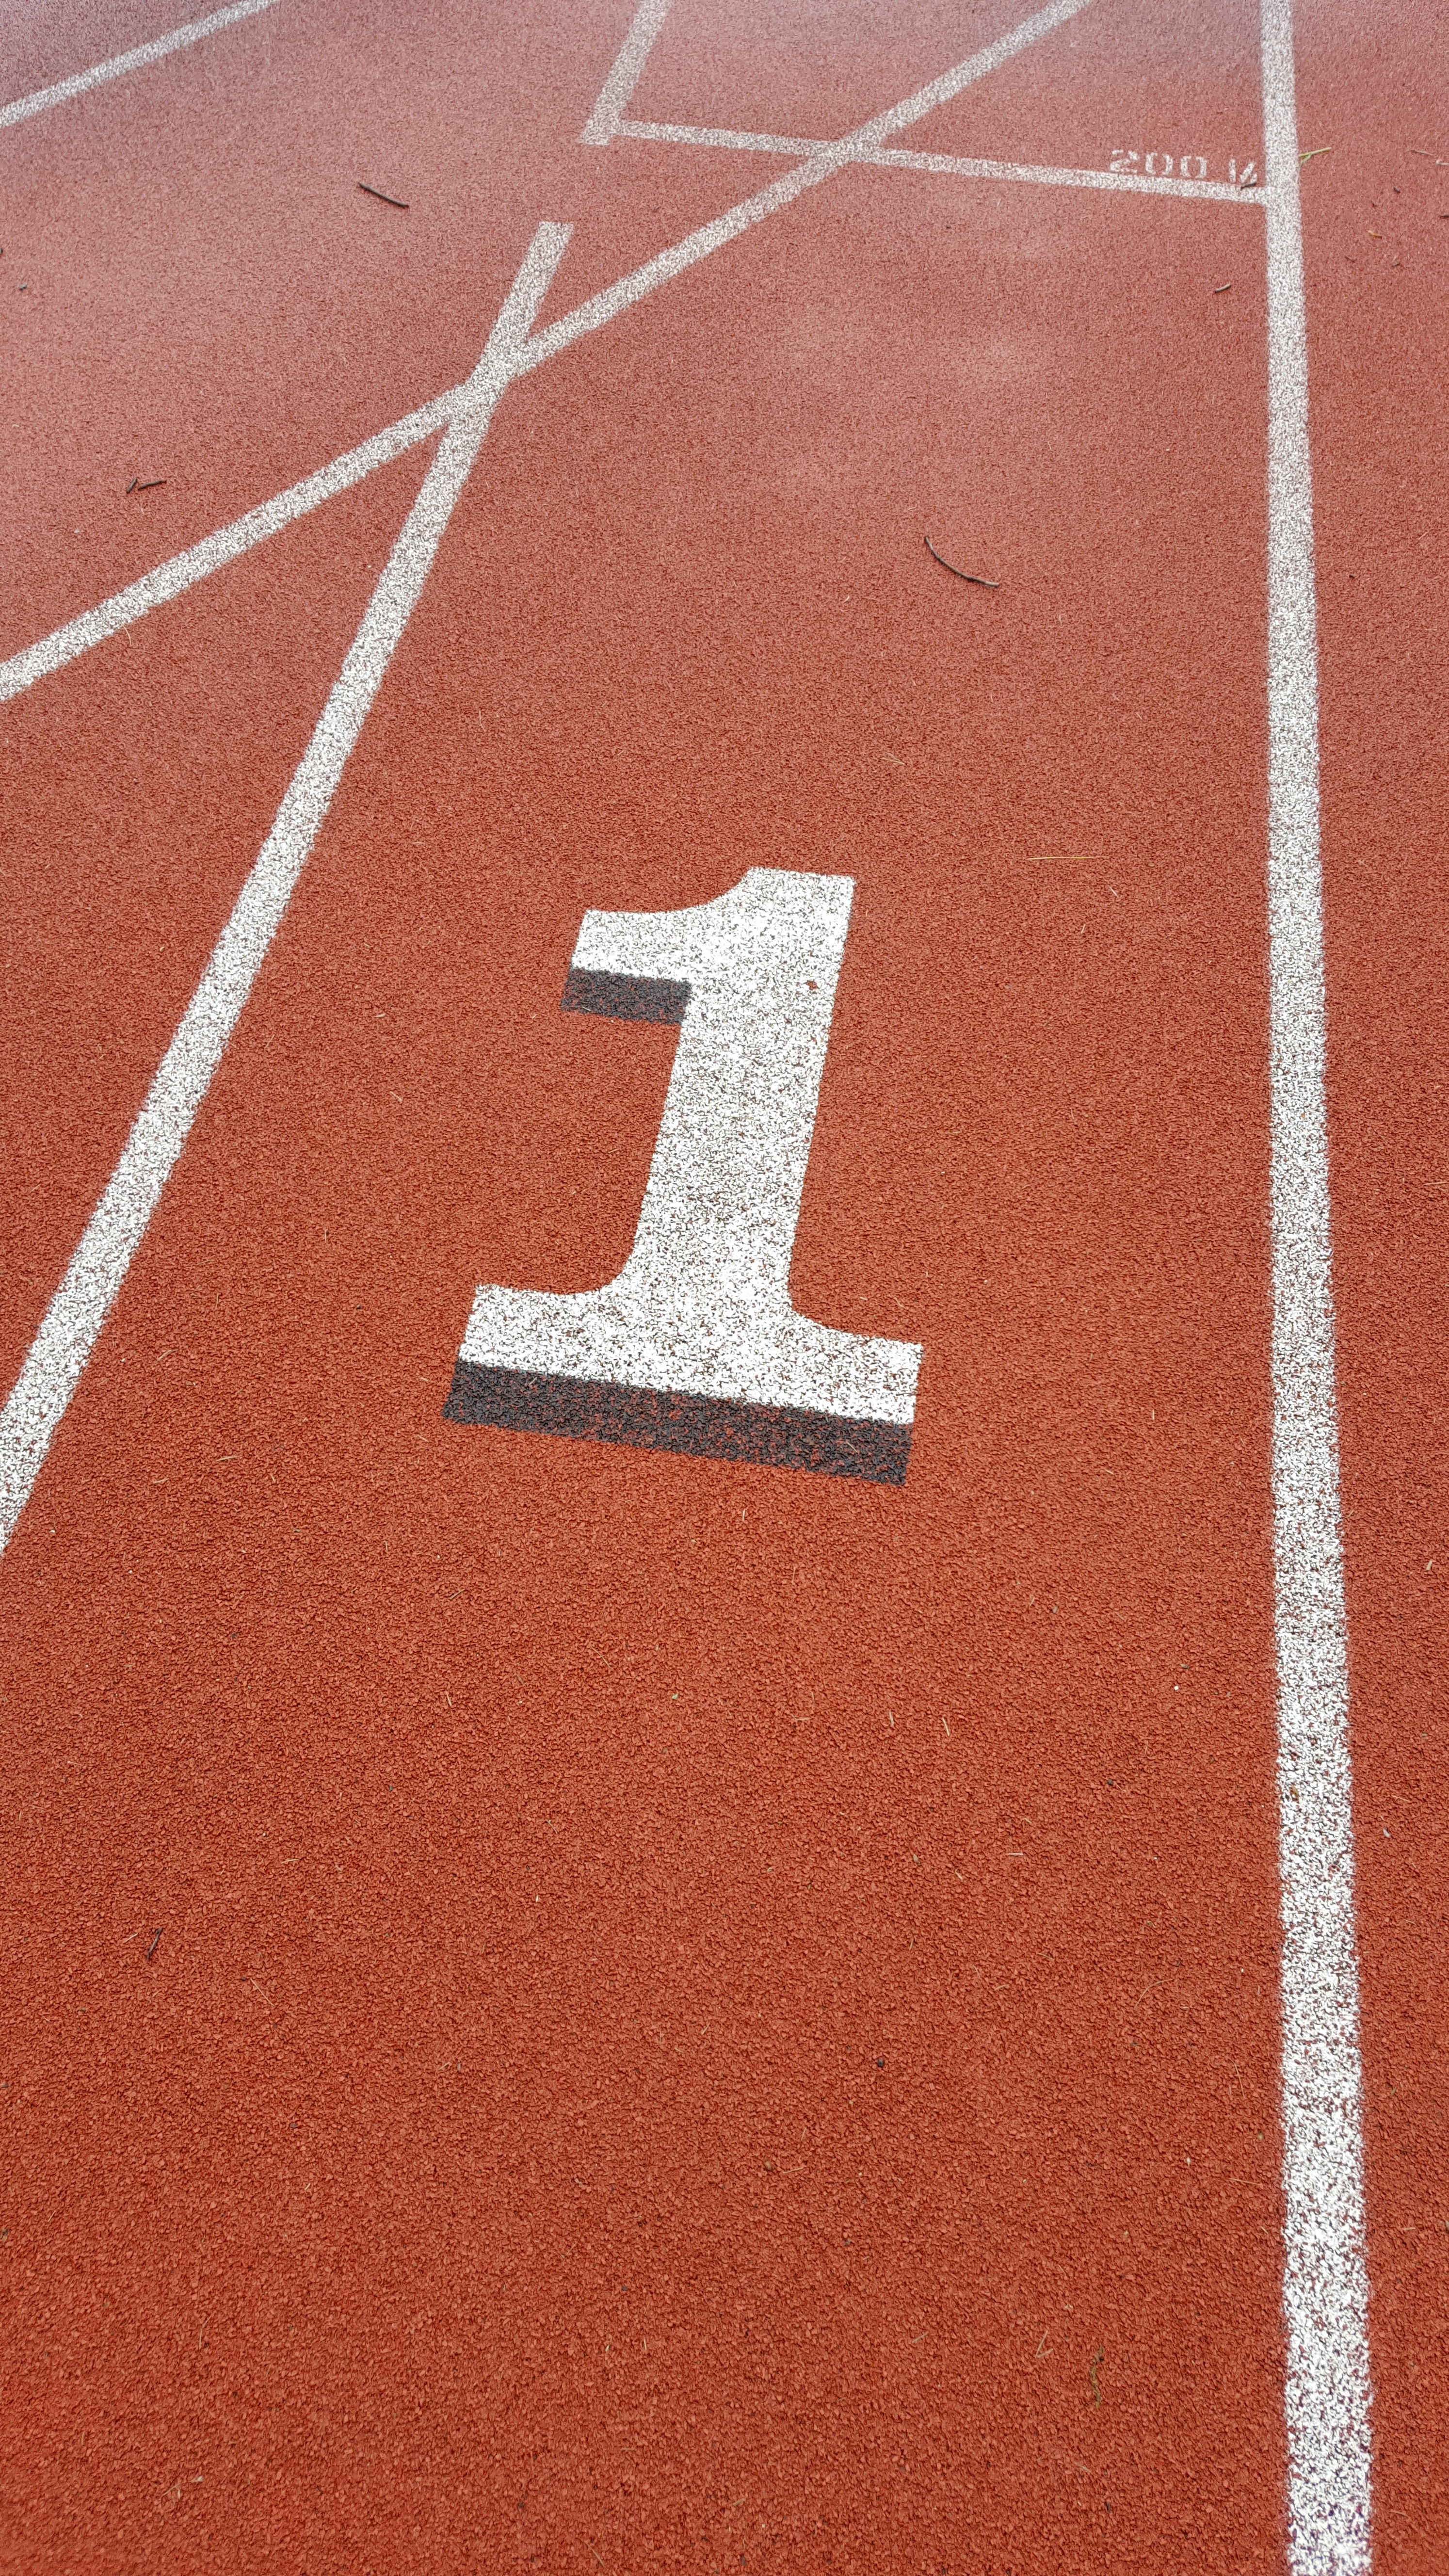
structure, track, floor, running, number, asphalt, line, red, lane, stadium, baseball field, race track, sprint, flooring, road surface, sport venue